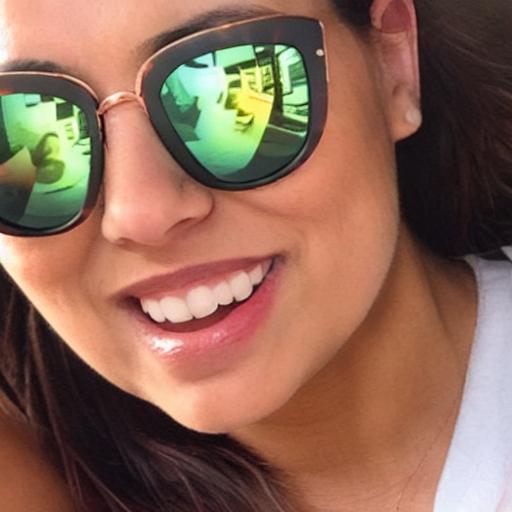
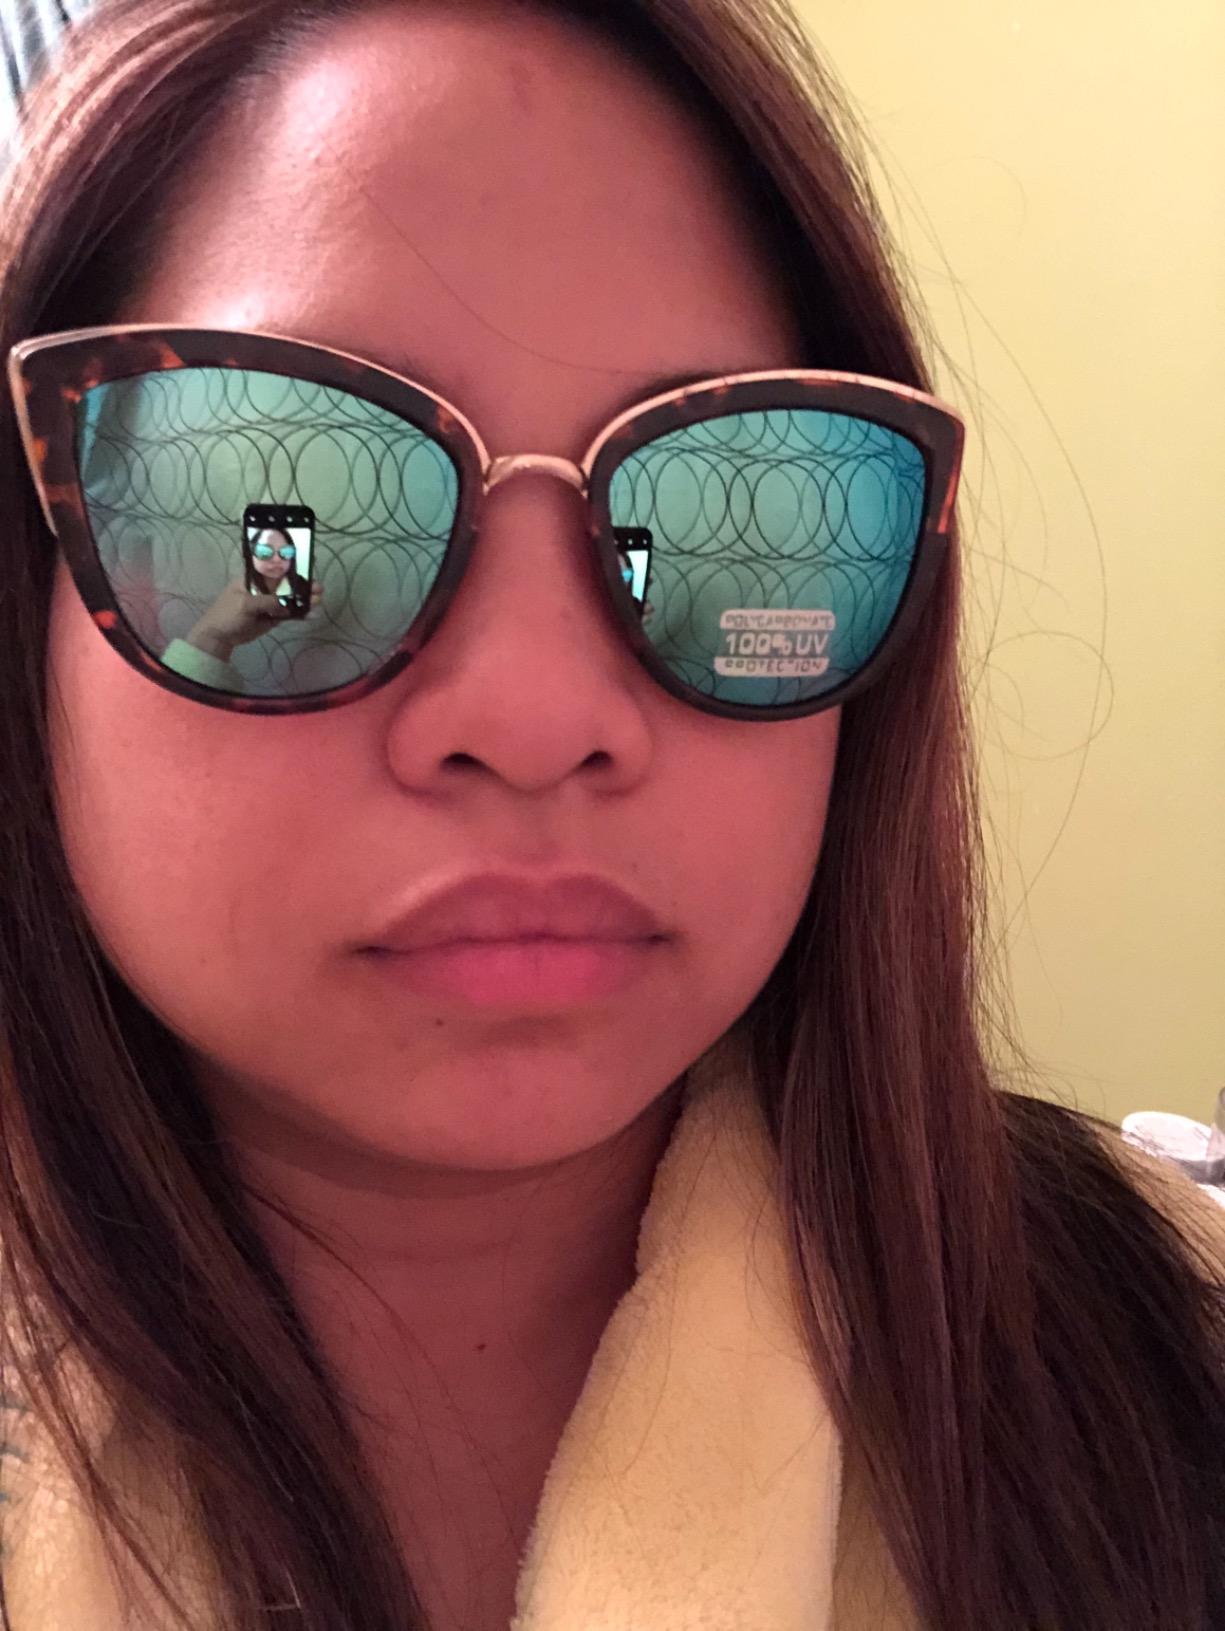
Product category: accessories_sunglasses
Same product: no